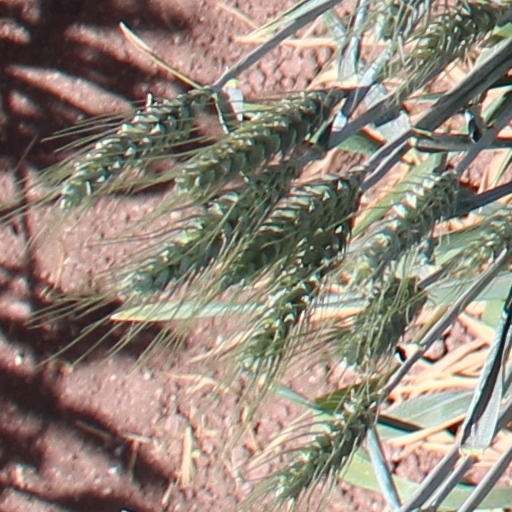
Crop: wheat